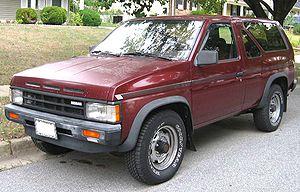
Le Nissan Pathfinder, est un véhicule tout-terrain commercialisé par le constructeur automobile japonais Nissan.
Nissan Terrano est le nom donné au Nissan Pathfinder ou au Dacia Duster dans certains pays. C'est un véhicule tout-terrain commercialisé par le constructeur automobile japonais Nissan.